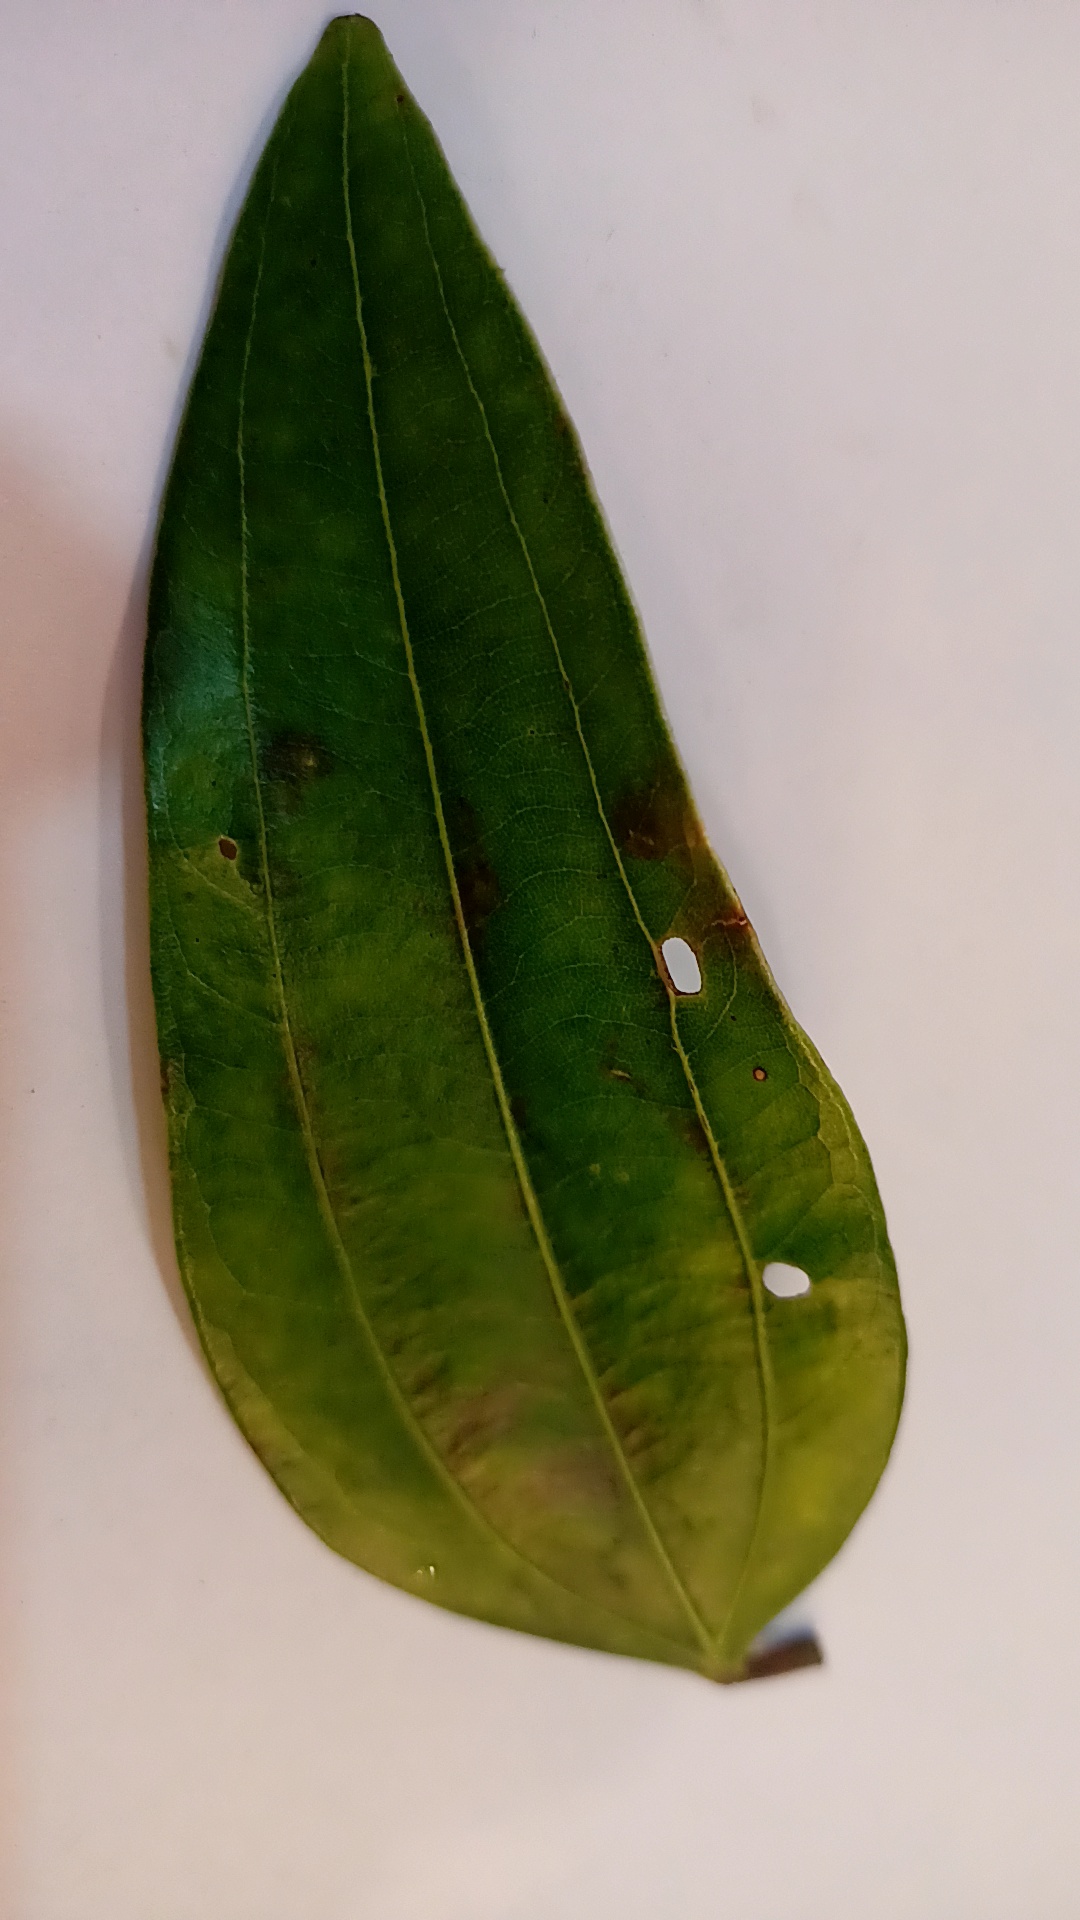
Label: Disease